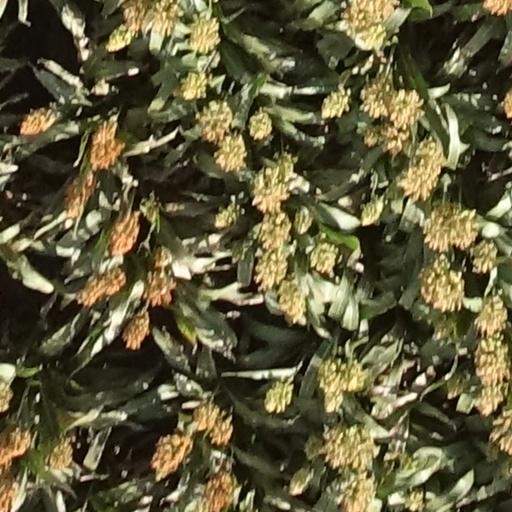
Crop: sorghum